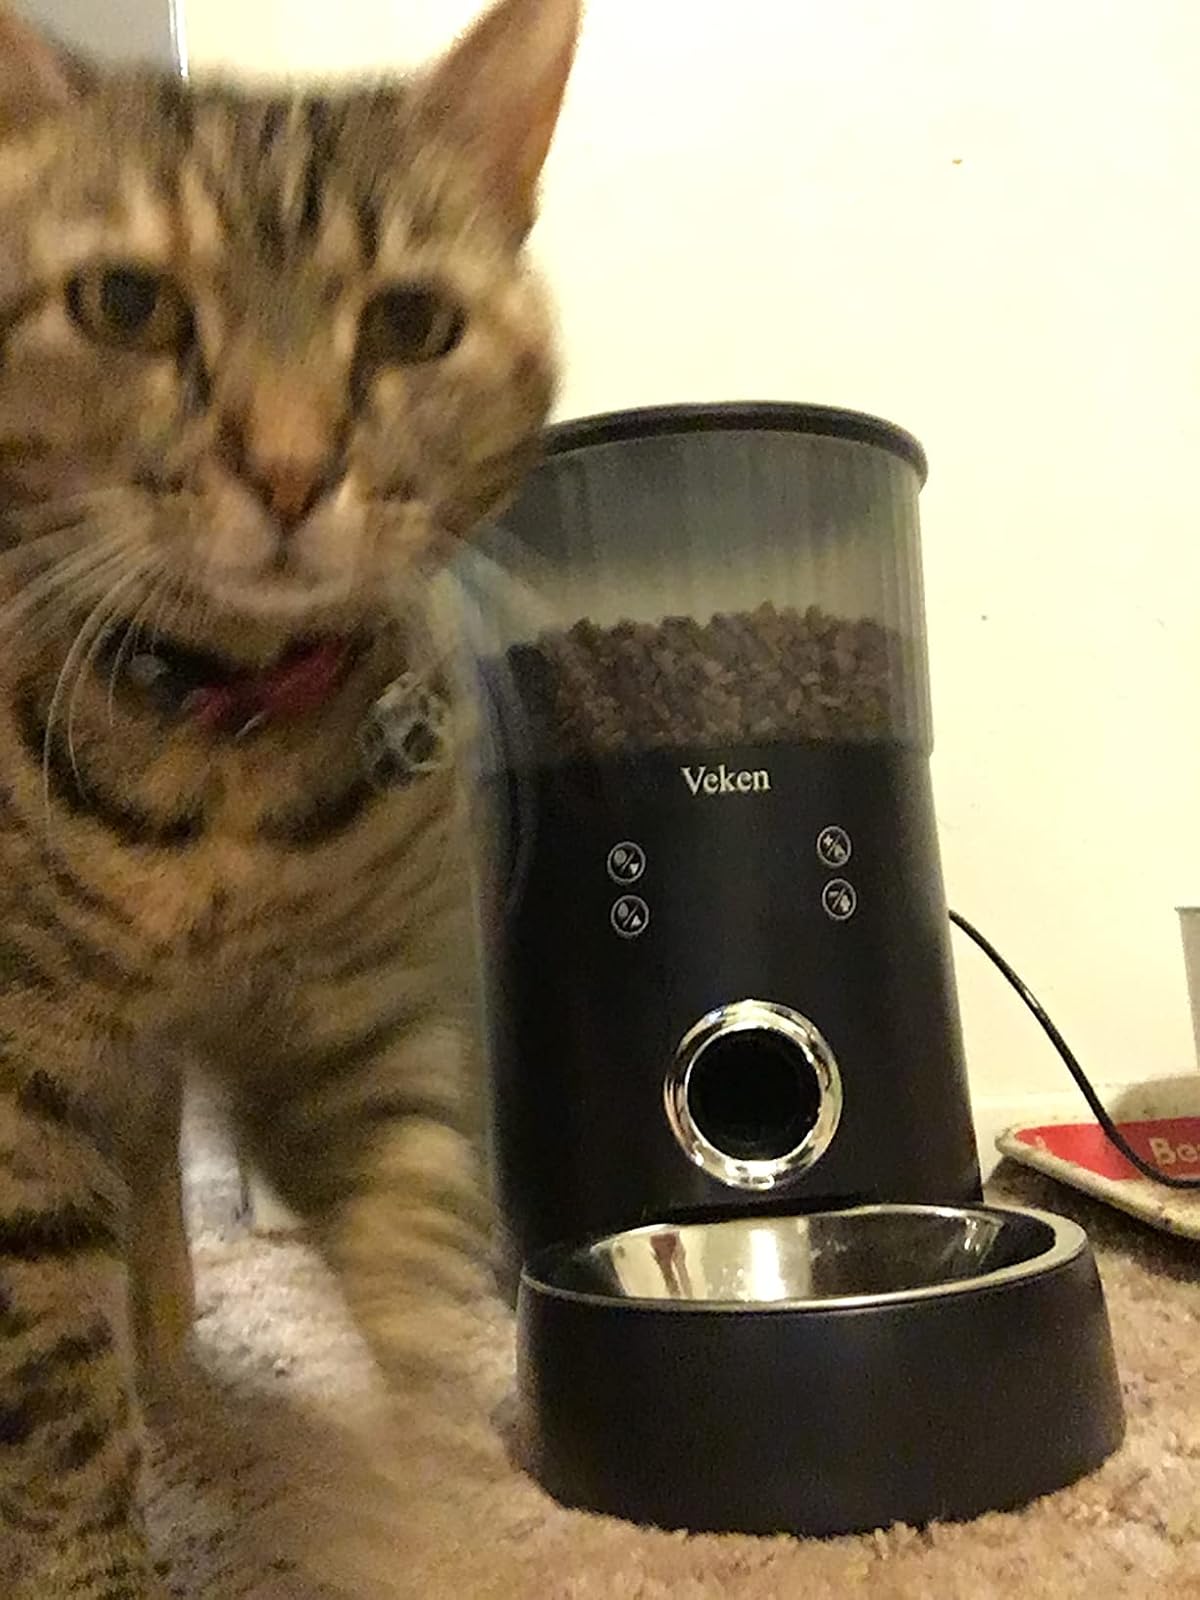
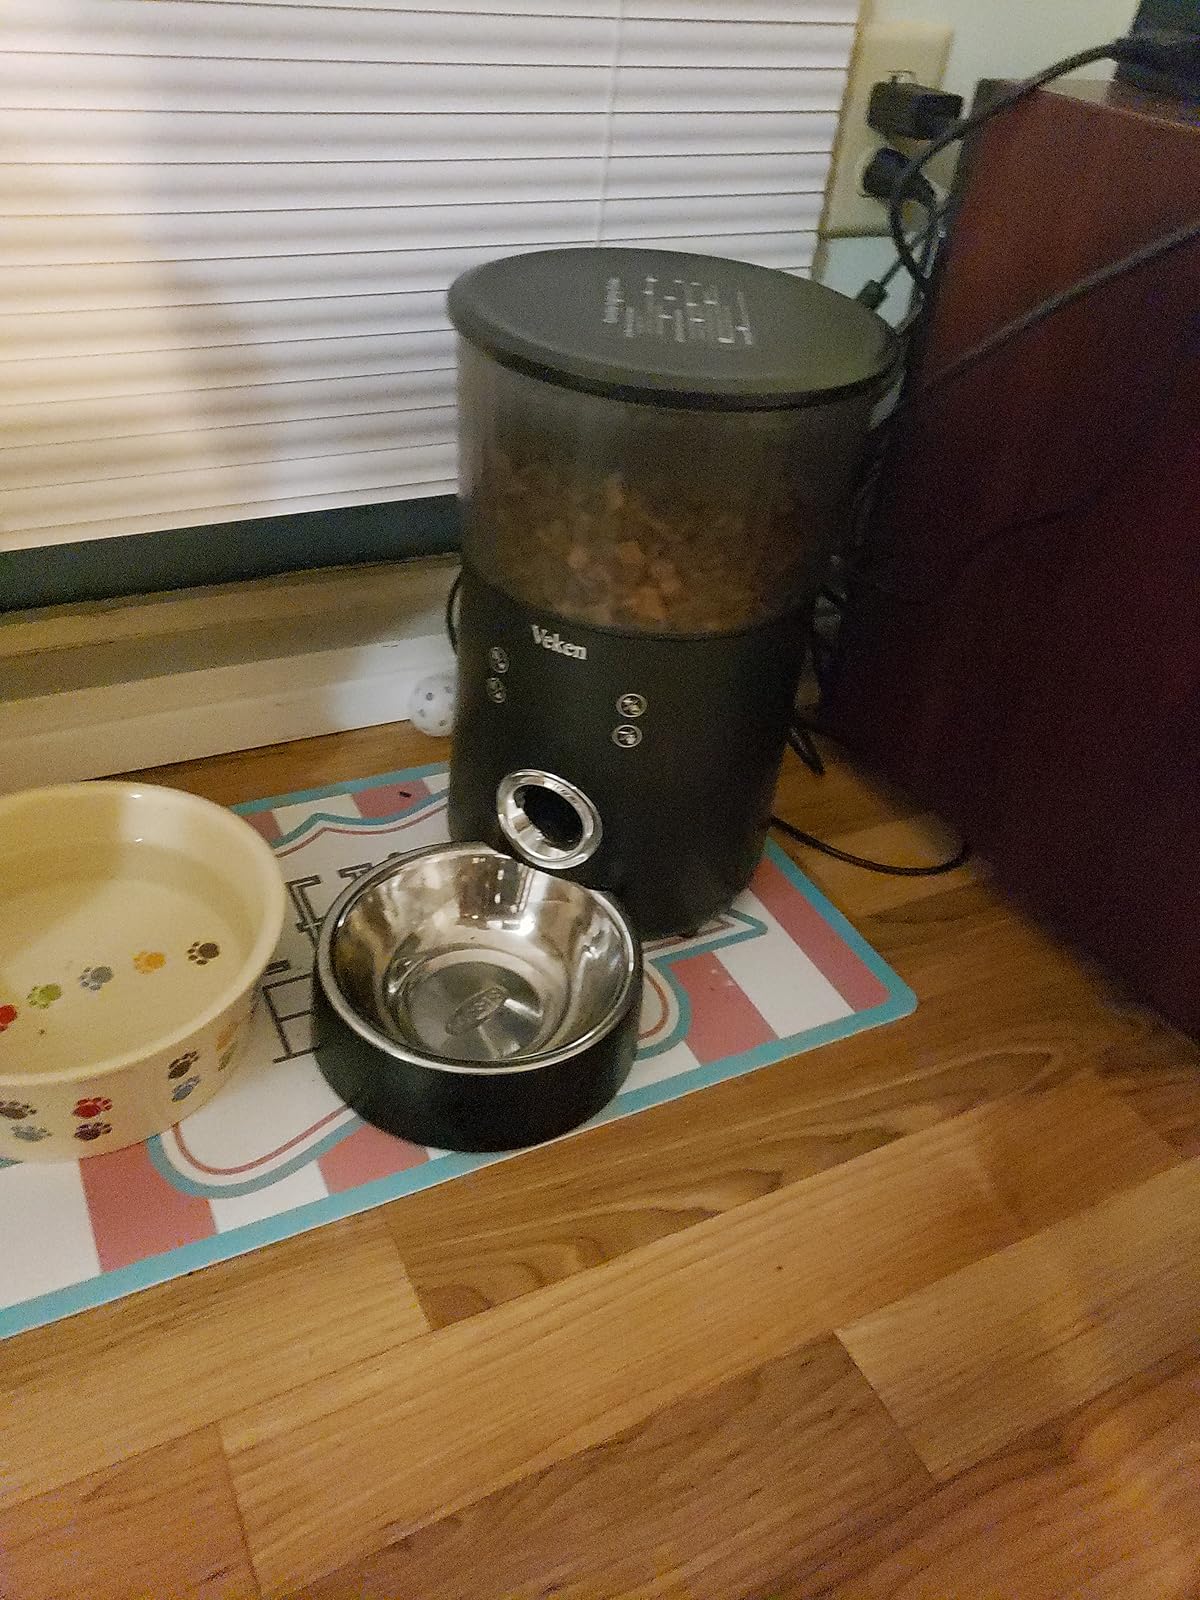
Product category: items_feeder
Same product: yes